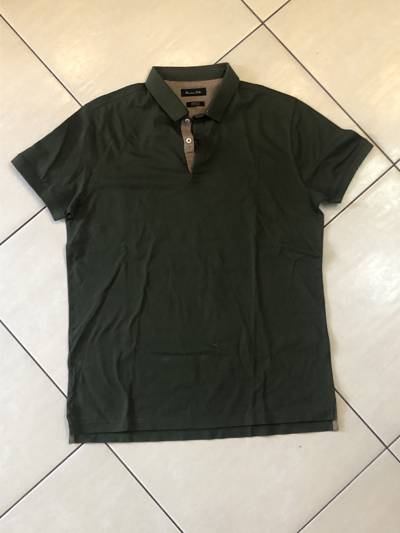
Waste category: clothes